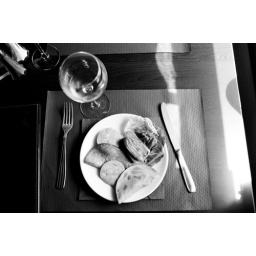
less eye wateringly pink in black and white